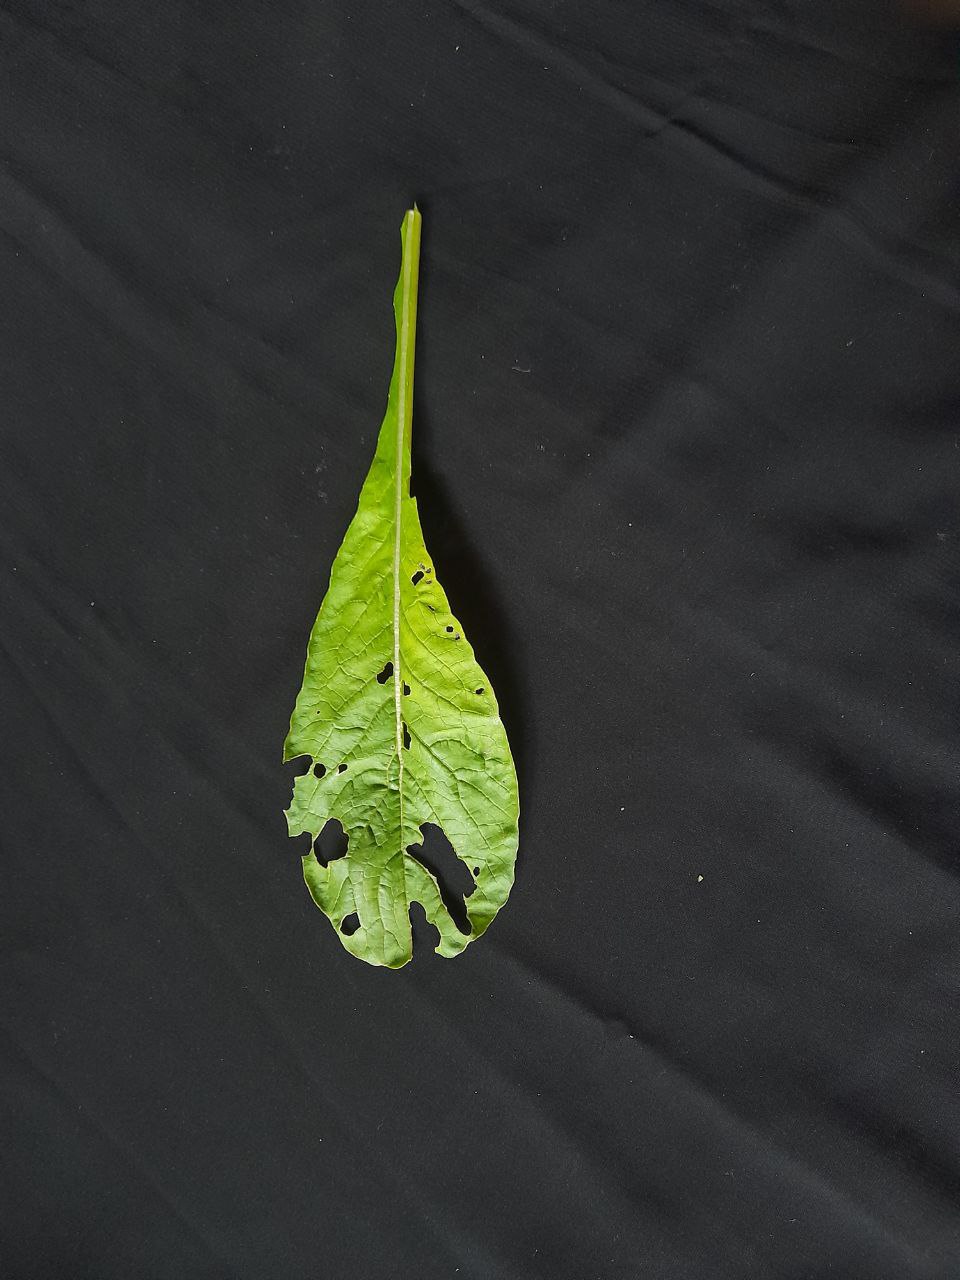
Label: flea beetle